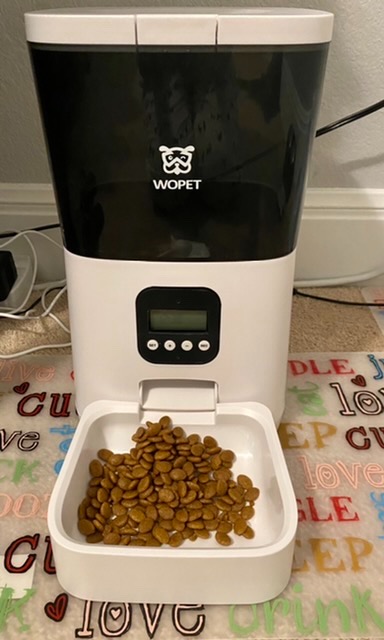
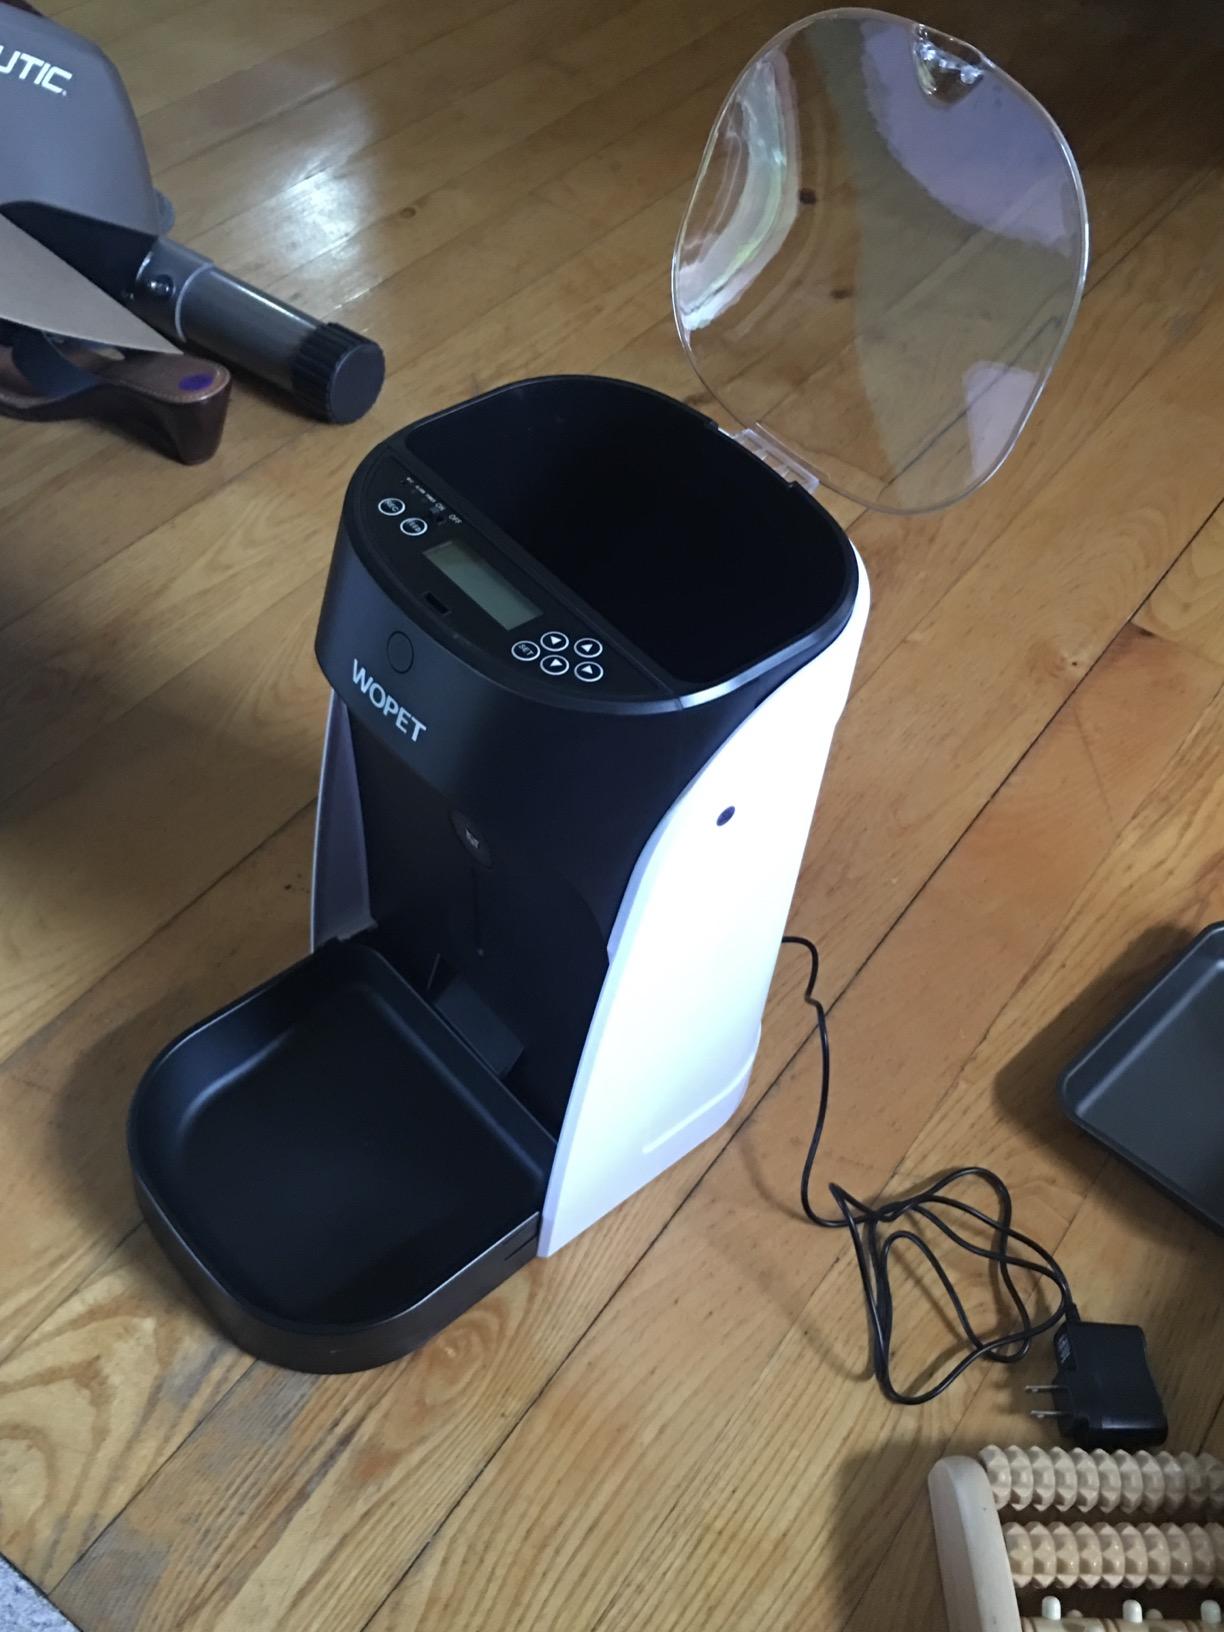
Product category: items_feeder
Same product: no